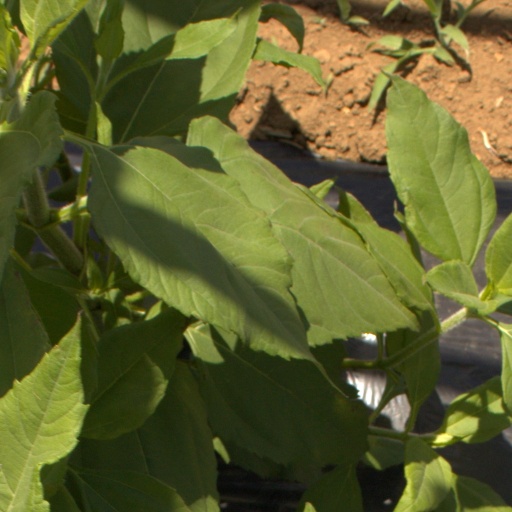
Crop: Jerusalem artichoke